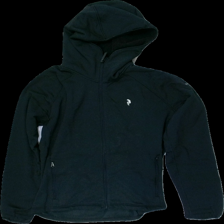
View: front
Type: Outerwear
Category: Men
Brand: Peak Performance
Colors: Blue
Material: 78% nylone 22% polyester
Pattern: Embroidered
Cut: Regular
Size: M
Season: Winter
Damage: nopprig över hela
Damage 2: nopprig över hela
Price range: <50
Recommended usage: Export
Description: svart fleece hoodie med broderad logga fram och text på ärmen. mycket nopprig över hela